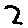
Label: 2